Joseph Stalin's rise to power

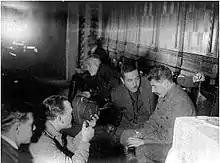
Stalin during a speech with a member of Central Executive Committee of the Soviet Union (Gazanfar Musabekov) in 1928.

While Trotsky remained firm in his opposition to Stalin after his expulsion from the Communist Party and his subsequent exile, Zinoviev and Kamenev capitulated almost immediately and called on their supporters to follow suit. They wrote open letters acknowledging their mistakes and were readmitted to the Communist Party in June 1928, after a six-month cooling-off period. They never regained their Central Committee seats, but they were given mid-level positions within the Soviet bureaucracy. Kamenev and Zinoviev were courted by Bukharin at the beginning of his short and ill-fated struggle with Stalin in the summer of 1928. This activity was soon reported to Stalin and was later used against Bukharin as proof of his factionalism. Trotsky, firmer than ever in his opposition to Stalin, was exiled to Alma-Ata in January 1928 and was exiled from the Soviet Union itself in February 1929, sent into exile in Turkey. From his exile, Trotsky continued to oppose Stalin, right up until Trotsky was assassinated in Mexico on Stalin's orders in August 1940.